Mayoi Neko Overrun!

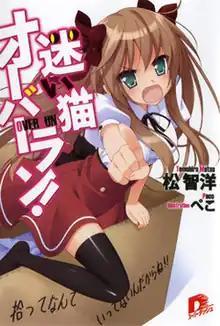
Cover of the first light novel, featuring Fumino

is a Japanese light novel series written by Tomohiro Matsu. Twelve volumes were published by Shueisha between 2008 and 2012 under their Super Dash Bunko imprint. The first nine feature illustrations by Peco, with Yasu, Hekiru Hikawa, and Misato Mitsumi then illustrating one each. "Mayoi Neko" translates as "Stray Cats", referring to the name of the cafe around which the story develops, and alluding to the orphans and other "stray" characters who collect there. It is also the name of a school club for helping people in the story.